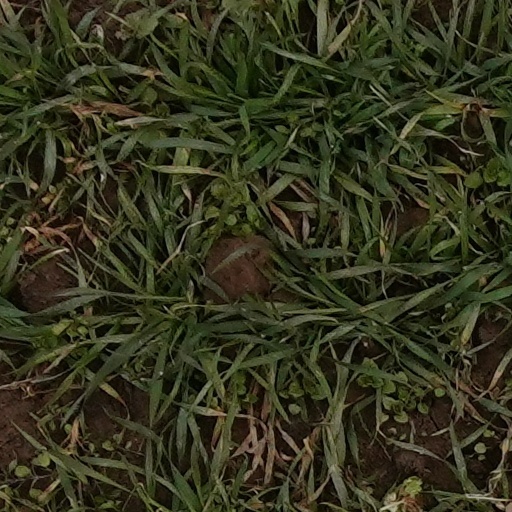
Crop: wheat